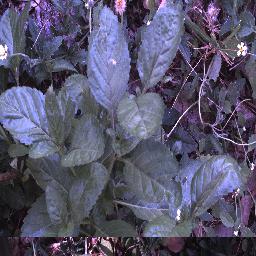
Label: snake_weed